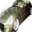
Label: automobile